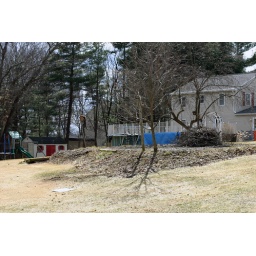
A nice house in the suburbs, a pool, a yard... and the tasty bird cowering in the birdhouse.